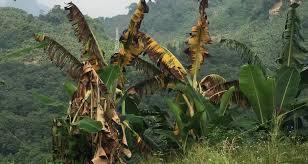
Migomba ya ndizi inaonekana matawi yake yamechomwa na ata yameanza kubadilisha rangi huku yakinyauka. Kunaonekana miti mbali mbali na pia kuna nguzo ya chuma inayoonekana kwa umbali.